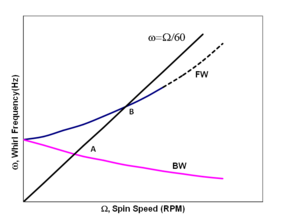
La théorie des machines tournantes forme une branche de la mécanique du solide, et plus particulièrement de la dynamique. Elle traite du comportement des masses en rotation, et trouve des applications aussi bien dans les moteurs et les réacteurs, que dans les pompes, les disques durs ou le calcul des fondations.